Heneage Finch, 3rd Earl of Aylesford

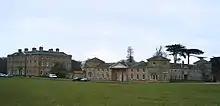
Packington Hall

Finch was the son and heir of Heneage Finch, 2nd Earl of Aylesford by his wife Mary Fisher, daughter and heiress of Sir Clement Fisher, 3rd Baronet of Packington Hall, Warwickshire. He was educated at University College, Oxford.